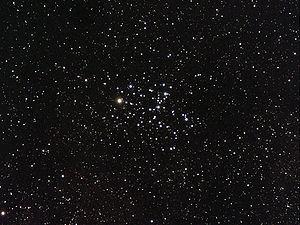
Voici une liste non exhaustive d'amas stellaires, classée par ordre alphabétique de constellations.
Voici une liste d'amas ouverts, triée ces derniers en fonction de leur nom, des coordonnées équatoriales, de la constellation, de la magnitude apparente et de leur diamètre en minutes d'arc.
M6, ou amas du Papillon, est un amas ouvert situé dans le Scorpion et visible aux jumelles. Il aurait été découvert par Giovanni Battista Hodierna vers 1650 qui y aurait dénombré une vingtaine d'étoiles. Charles Messier l'intégra dans son catalogue en 1764.